Bosnian uprising (1831–1832)

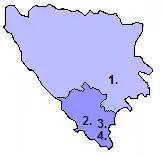
Map of modern Bosnia and Herzegovina. 1. Sarajevo, 2. Stolac, 3. Gacko, 4. Trebinje. Herzegovina is shaded darker.

During this lull in armed conflict with the Ottomans, attention was turned to the autonomy movement's strong opposition in Herzegovina. A small campaign was launched against the region from three different directions: